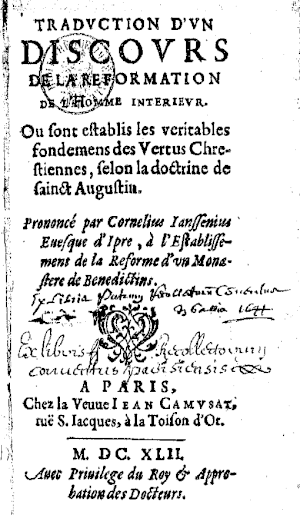
Robert Arnauld d’Andilly, né le 28 mai 1589 à Paris et mort à l'abbaye de Port-Royal des Champs le 27 septembre 1674, était un conseiller d’État, spécialiste des questions financières, proche de Marie de Médicis. Par l'élégance de sa langue, il figure parmi les grands poètes, écrivains et traducteurs du français classique au XVIIᵉ siècle. Fervent catholique, il a joué un rôle important dans l'histoire du jansénisme, et fut l'un des Solitaires de Port-Royal des Champs. Passionné d'arboriculture, il s'est illustré également dans le développement de l'art de tailler les arbres fruitiers.